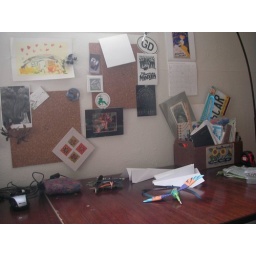
wall above desk right